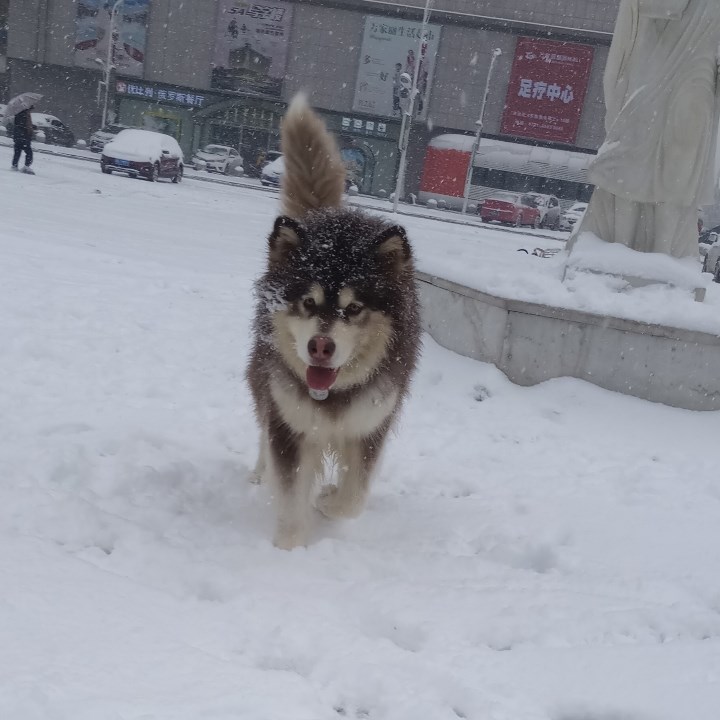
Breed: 1324-n000004-malamute